Crossrail

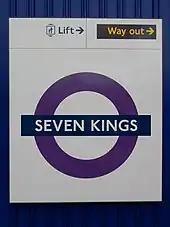
Elizabeth line roundel

"Crossrail" is the name of the construction project and of the limited company, wholly owned by TfL, that was formed to carry out construction works. The "Elizabeth line" is the name of the new service that will be seen on signage throughout the stations. It is named in honour of Queen Elizabeth II. The Elizabeth line logo features a Transport for London roundel with a purple ring and TfL-blue bar with white text. "TfL Rail" was an intermediate brand name which was introduced in May 2015 and discontinued in May 2022. It was used by TfL on services between Paddington and Heathrow Terminal 5 and Reading, as well as trains between Liverpool Street and Shenfield.